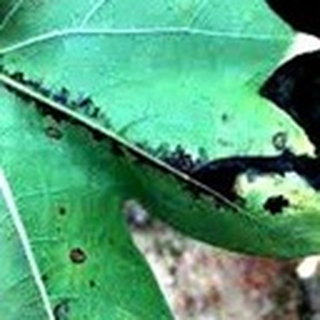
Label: cotton_bacterial_blight